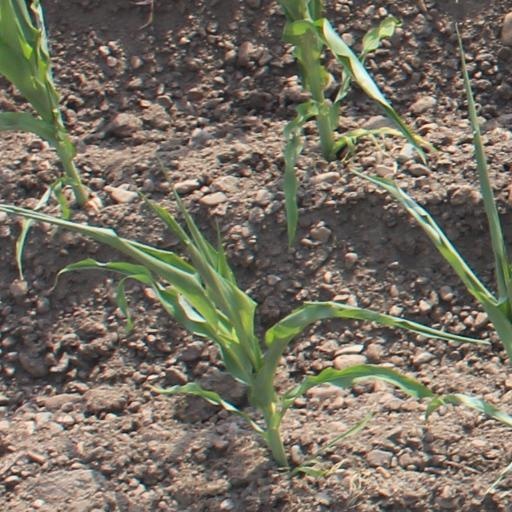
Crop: maize; corn